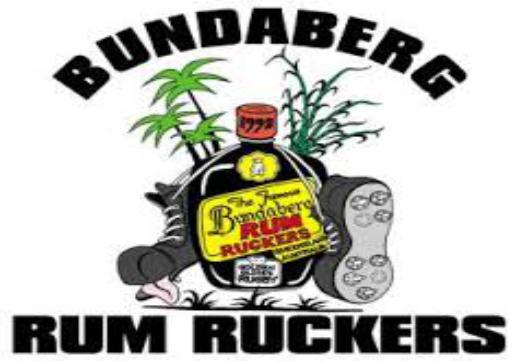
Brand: Bundaberg
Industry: Food